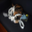
Label: cat